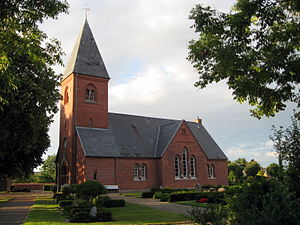
Vedsted Sogn (Jammerbugt Kommune)
Vedsted Kirke
Vedsted Kirke, Jammerbugt Kommune
Vedsted Sogn er et sogn i Jammerbugt Provsti. Sognet ligger i Jammerbugt Kommune indtil Kommunalreformen 2007 lå den i Aabybro Kommune; indtil Kommunalreformen i 1970 lå det i Hvetbo Herred.